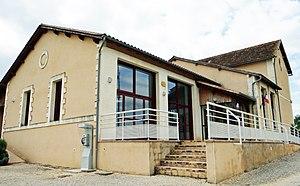
Soulaures - Mairie
Soulaures est une commune française située dans le département de la Dordogne, en région Nouvelle-Aquitaine.